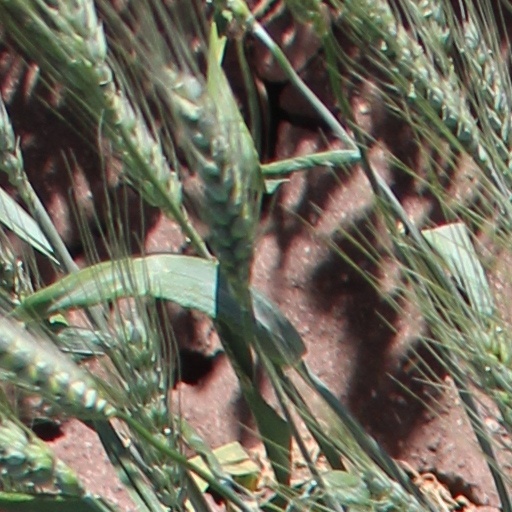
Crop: wheat